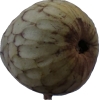
Label: cherimoya